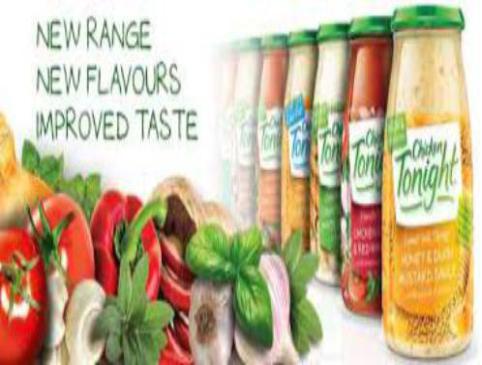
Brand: chicken tonight
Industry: Food